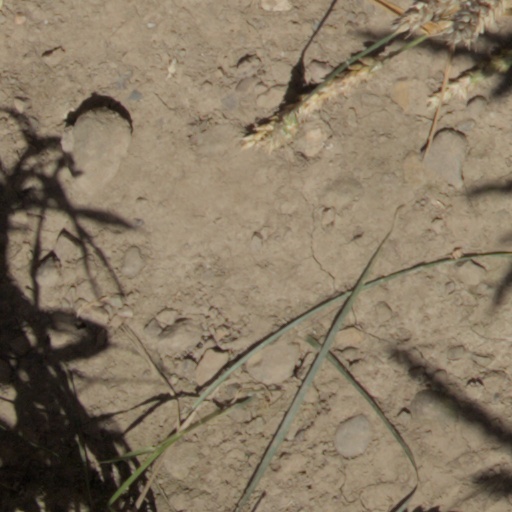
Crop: wheat